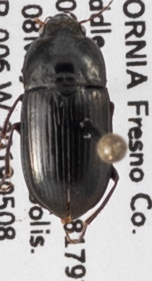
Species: Amara californica
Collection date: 2019-05-08
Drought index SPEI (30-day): -0.8
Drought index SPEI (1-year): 0.212
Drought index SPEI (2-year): -0.24